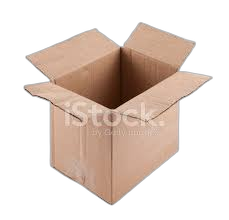
Waste category: cardboard